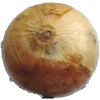
Label: Onion White 1